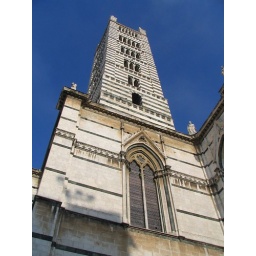
On the bell tower, each tier has one more window than the floor below it